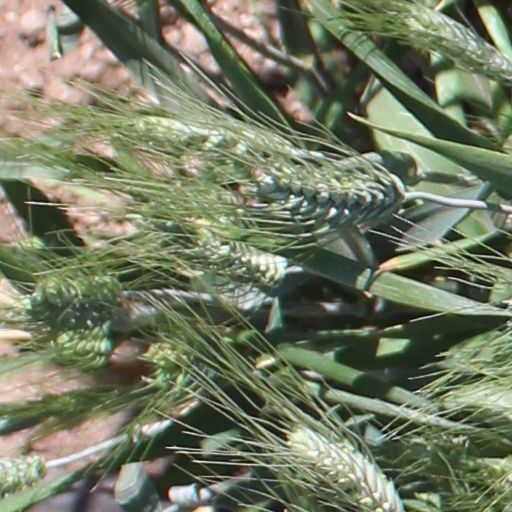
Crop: wheat